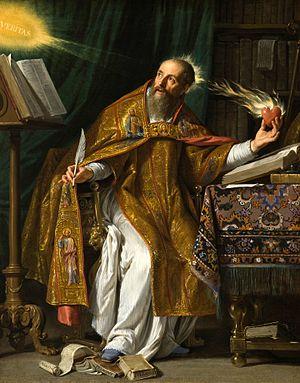
Léon de Saint-Jean, né 9 juillet 1600 à Rennes et décédé le 30 décembre 1671 à Paris, est un prêtre carme français, membre de la Réforme de Touraine, prédicateur royal, écrivain prolifique et représentant de l'École française de spiritualité.
Les Provinciales est un ensemble de dix-huit lettres, en partie fictives, écrites par Blaise Pascal. Publiées entre janvier 1656 et mars 1657, elles ont d’abord eu pour but de défendre le théologien janséniste Antoine Arnauld, menacé d’être condamné par la Sorbonne, avant de s’orienter vers une critique de la Compagnie de Jésus et, en particulier, de la casuistique laxiste défendue par certains de ses membres.